Cannizzaro (crater)

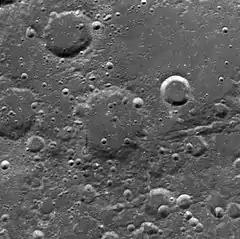
Clementine mosaic

Cannizzaro is a lunar impact crater that is located on the Moon's far side as seen from the Earth, just beyond the northwestern limb. It lies in a region of the surface that is sometimes brought into view due to the effects of libration, but not much detail can be seen since this feature is viewed from the side. The crater was named in 1970 after Italian chemist Stanislao Cannizzaro.